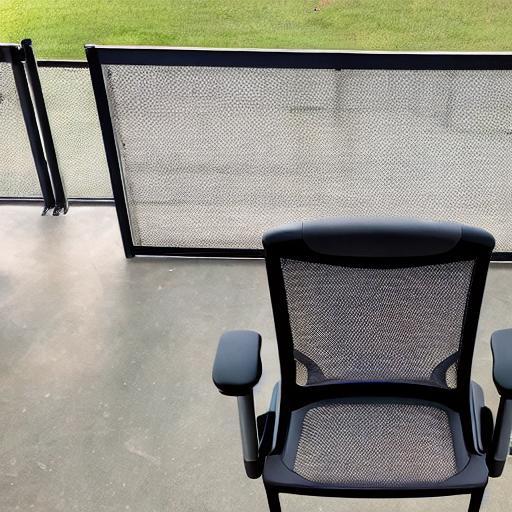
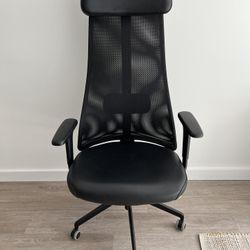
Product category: items_chair
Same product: no